Frank Lampard

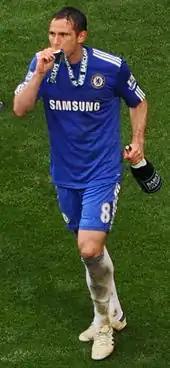
Lampard celebrating after winning the 2009–10 Premier League title with Chelsea

Due to a back injury sustained by John Terry, Lampard spent much of the 2006–07 campaign as team captain in his absence. He enjoyed a streak of seven goals in eight games. He scored both goals in a 2–0 win over Fulham and scored his 77th goal for Chelsea from a long range strike in a 3–2 win over Everton on 17 December, overtaking Dennis Wise as Chelsea's highest scoring midfielder. Then in the UEFA Champions League group stage he scored a goal from an extremely tight angle against Barcelona, at the Camp Nou, the match ended 2–2. Lampard finished with 21 goals in all competitions, including a career-high six FA Cup goals. He scored his first Chelsea hat-trick in the third-round tie against Macclesfield Town on 6 January 2007. He scored two goals to help Chelsea to a quarter-final draw with Tottenham Hotspur after having trailed 3–1, and he was named the FA Cup player-of-the-round for his performance. He gave the assist to Didier Drogba in the 2007 FA Cup Final which was the winning goal in extra-time, as Chelsea won it 1–0. In a post-match interview following Chelsea's FA Cup Final victory over Manchester United, Lampard said he wanted to stay at the club "forever".